Wind-powered vehicle

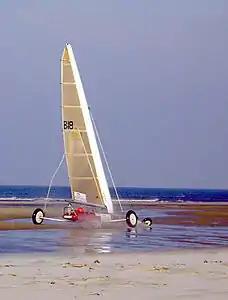
A Belgian Class 3 competition land yacht

Wind-powered vehicles derive their power from sails, kites or rotors and ride on wheels—which may be linked to a wind-powered rotor—or runners. Whether powered by sail, kite or rotor, these vehicles share a common trait: As the vehicle increases in speed, the advancing airfoil encounters an increasing apparent wind at an angle of attack that is increasingly smaller. At the same time, such vehicles are subject to relatively low forward resistance, compared with traditional sailing craft. As a result, such vehicles are often capable of speeds exceeding that of the wind.